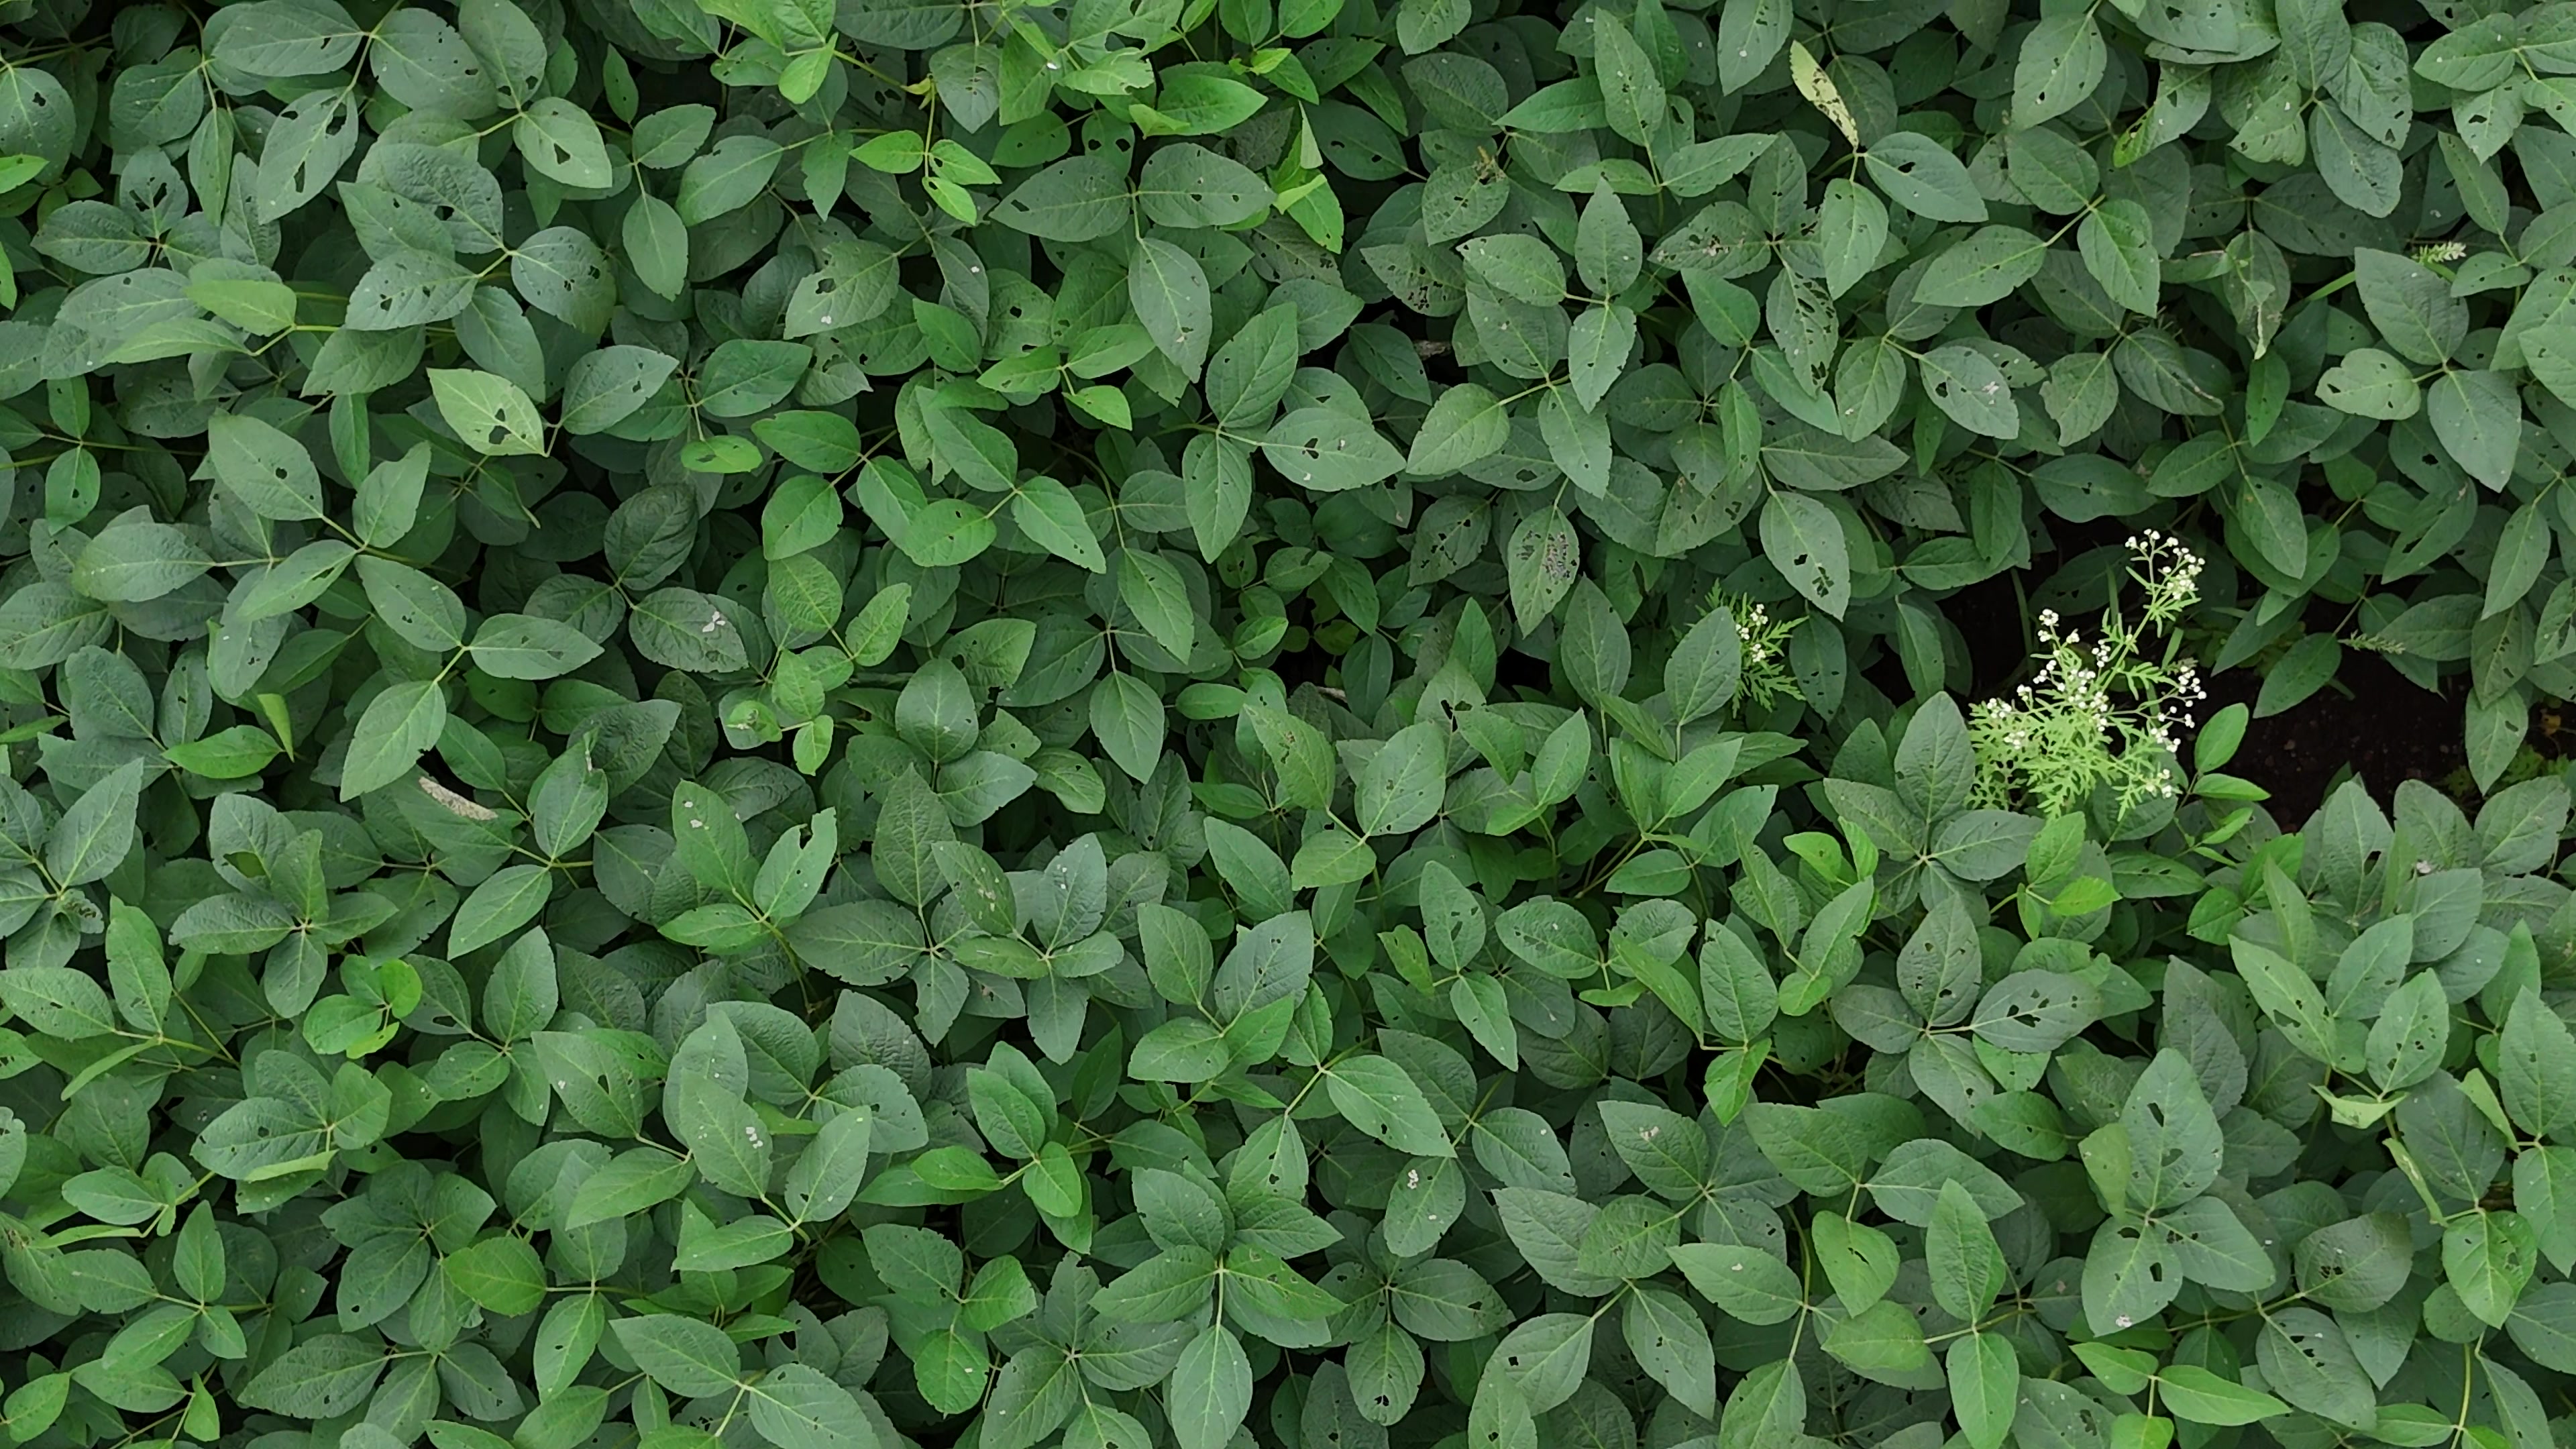
Label: Semilooper_Pest